Vehicle registration plates of New Brunswick

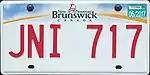

The Canadian province of New Brunswick first required its residents to register their motor vehicles in 1905. Registrants provided their own licence plates for display until 1911, when the province began to issue plates.